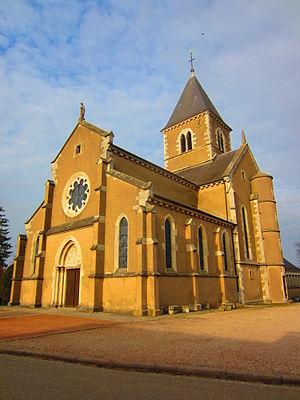
Eglise Cheminot
Cheminot est une commune française située dans le département de la Moselle, en région Grand Est.
Cet article recense les monuments historiques de la Moselle, en France.
Cet article recense les monuments historiques français classés en 1888.